Mary Shaw (computer scientist)

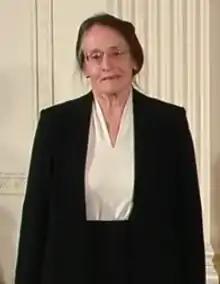
Shaw in 2014

Mary Shaw (born 1943) is an American software engineer, and the Alan J. Perlis Professor of Computer Science in the School of Computer Science at Carnegie Mellon University, known for her work in the field of software architecture.